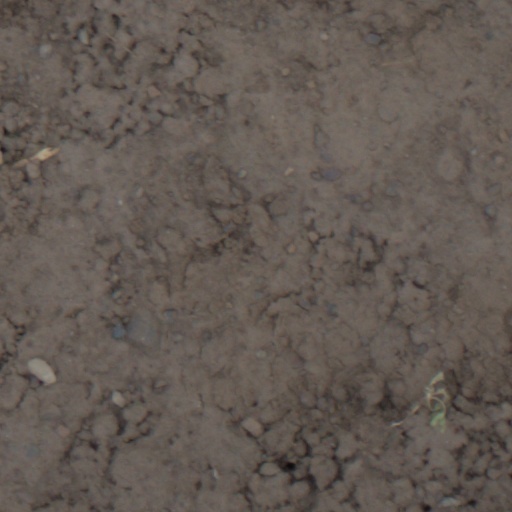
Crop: wheat